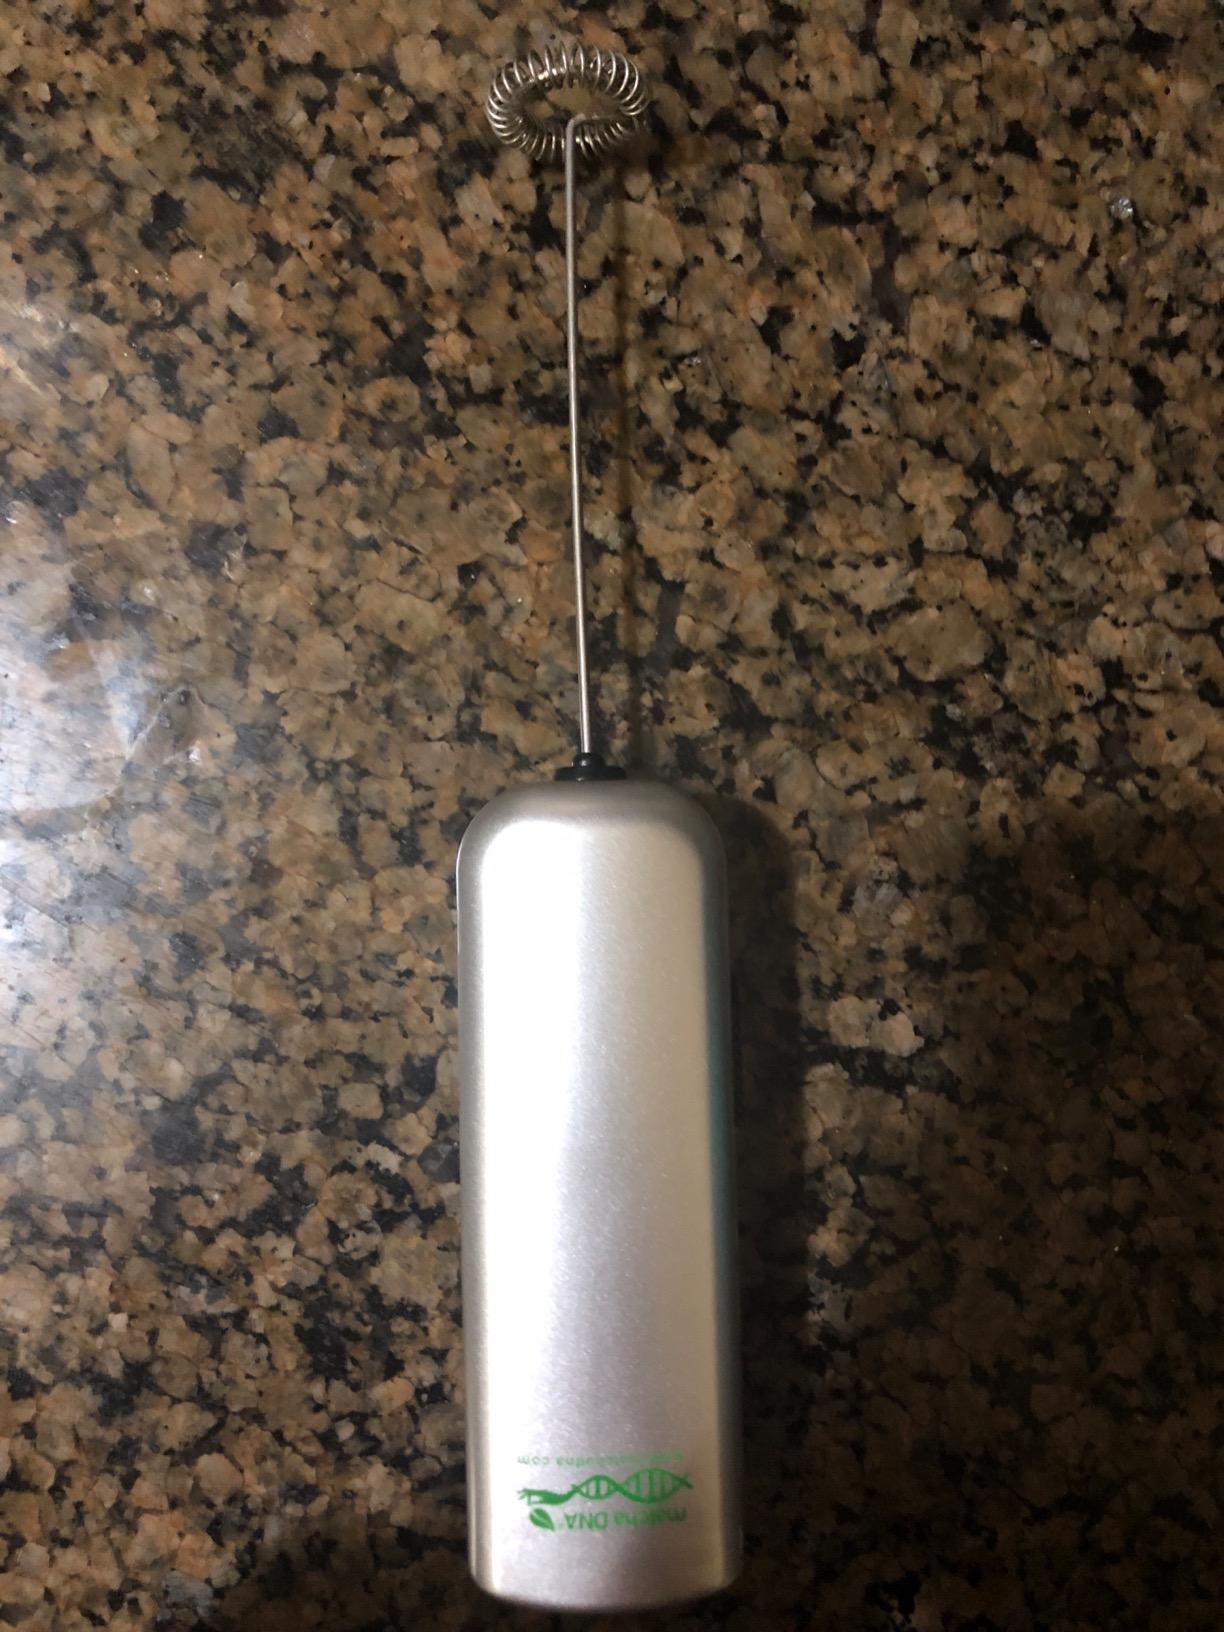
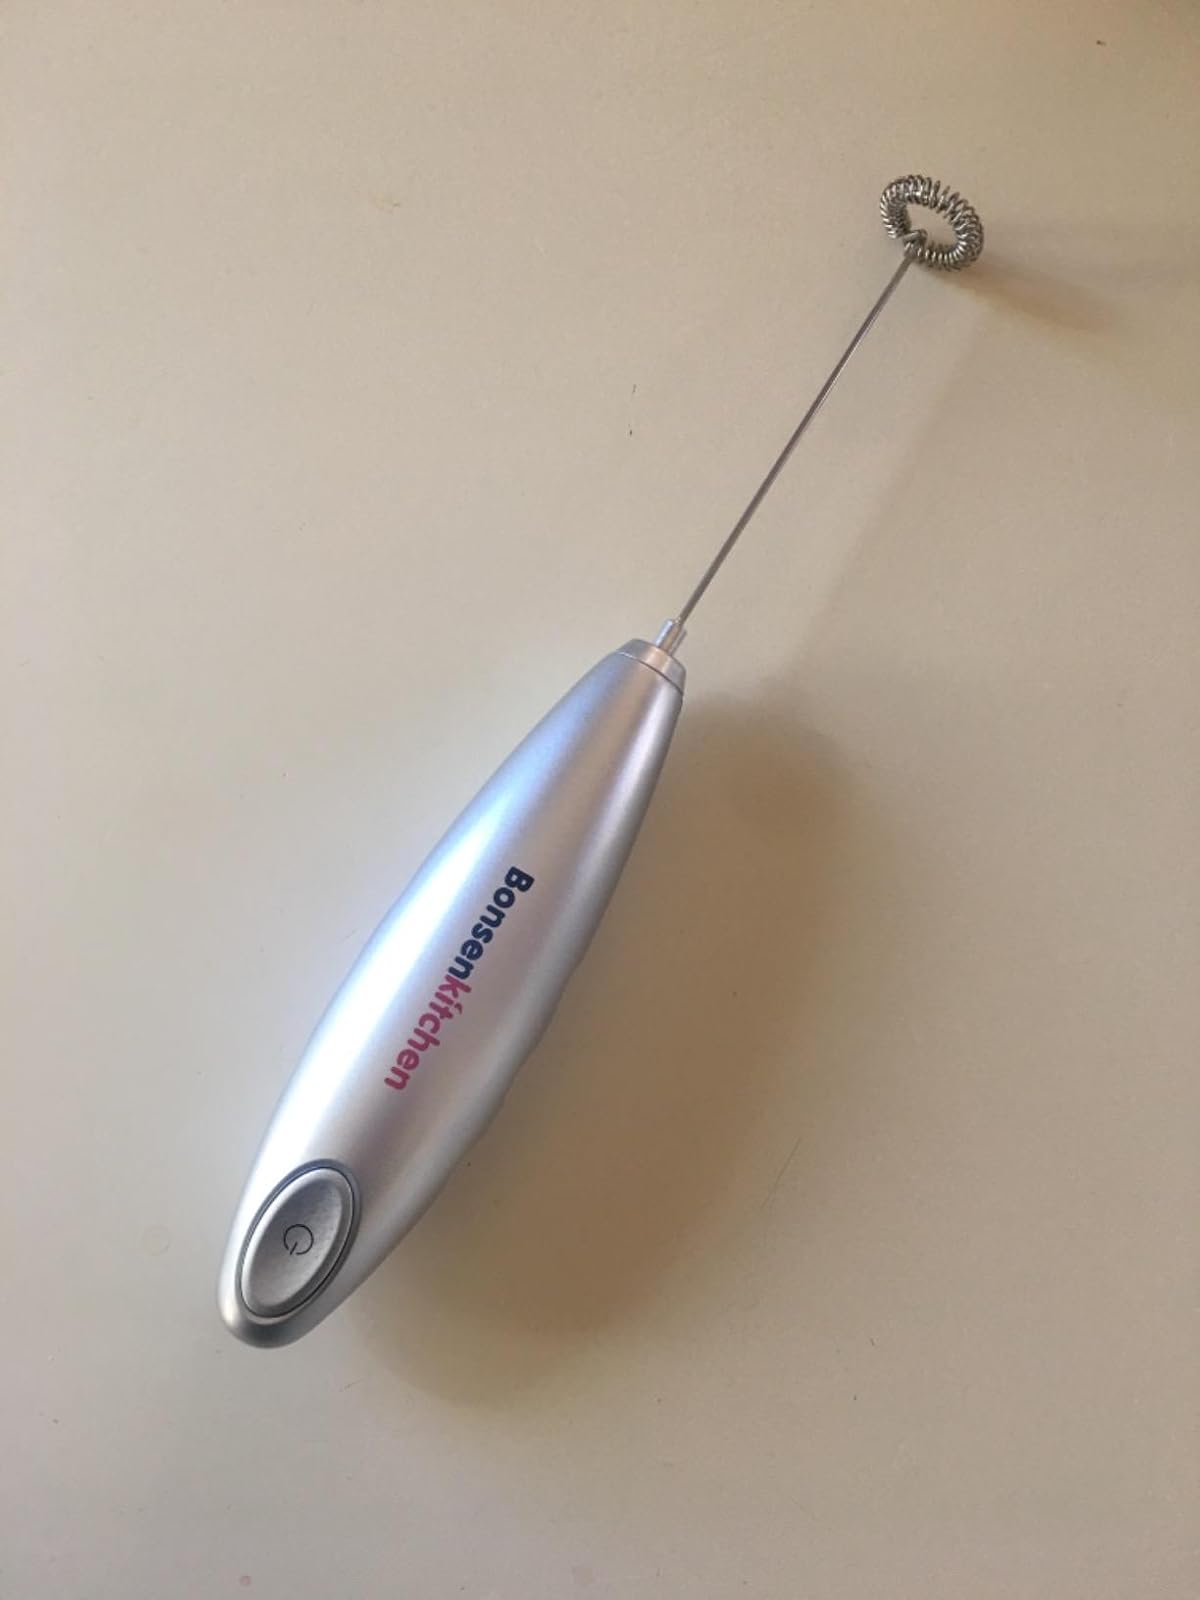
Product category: items_mixer
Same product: no